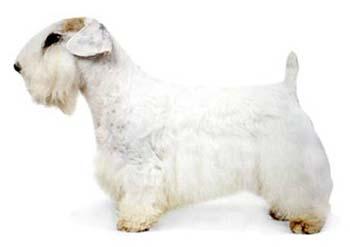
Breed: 211-n000058-Sealyham_terrier